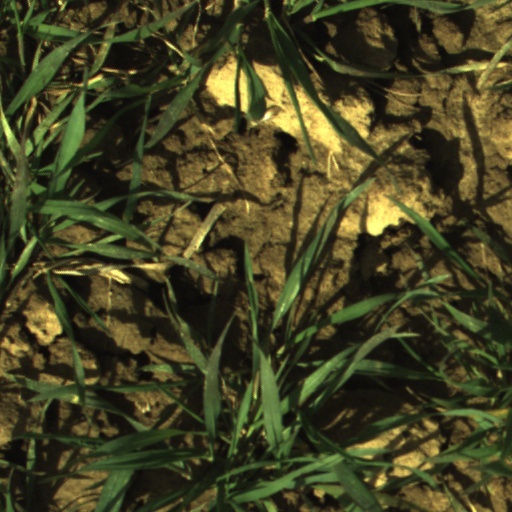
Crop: wheat